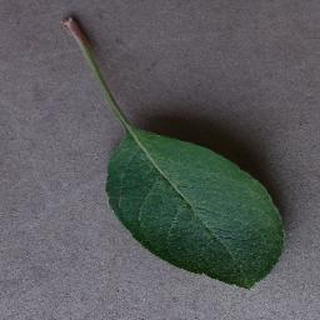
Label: healthy_apple